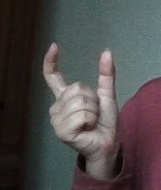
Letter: nun